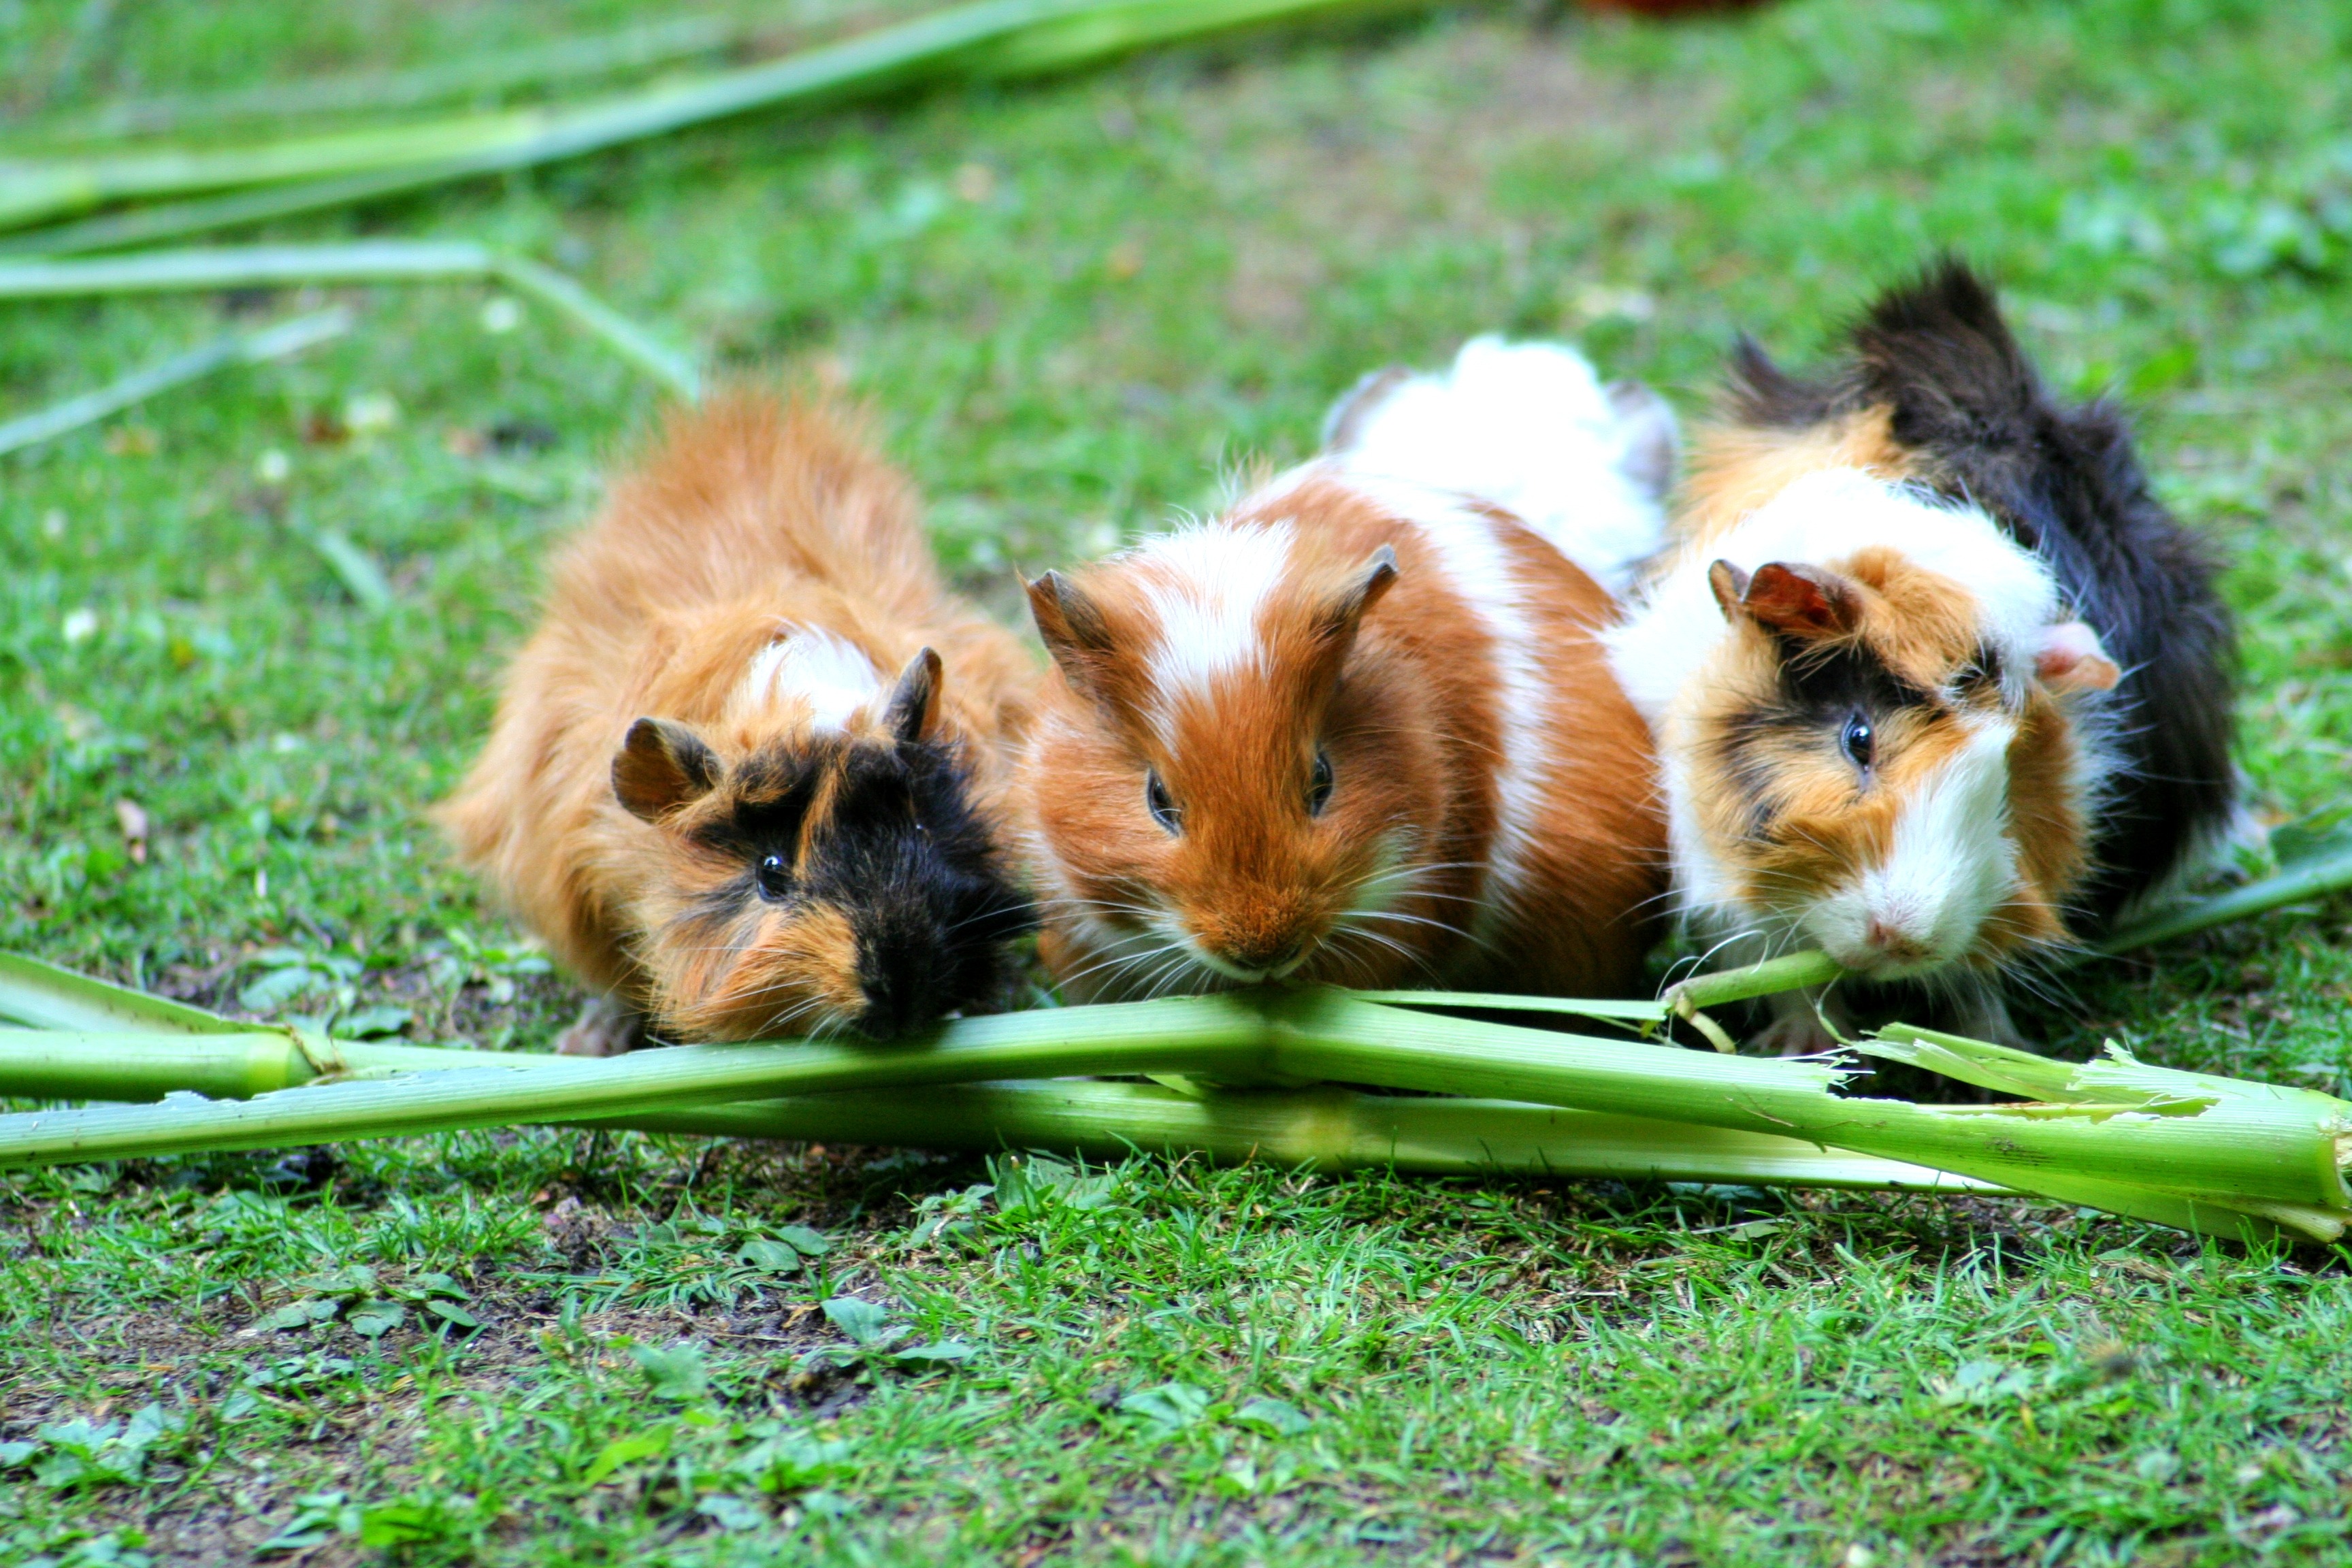
grass, cute, green, mammal, rodent, fauna, guinea pig, pets, whiskers, vertebrate